Noise rock

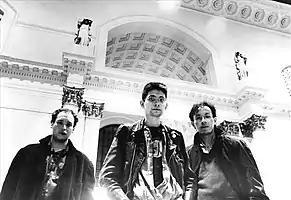
Big Black at Chicago's Union Station in 1986; left to right: Riley, Albini, and Durango.

In the 1980s, Big Black, Sonic Youth and Swans were the leading figures of noise rock with becoming Sonic Youth the first noise rock band to get signed by a major label in 1990. Other influential groups were Scratch Acid, Oxbow, Barkmarket, the Dead C and No Trend. Noise rock bands like Ruins and Bitch Magnet began drawing influences from math rock. Subsequently, Japan would also contribute with influential bands such as High Rise, Boredoms, Zeni Geva and Mainliner. Later notable bands of the noise rock scene included Cows, Brainbombs, Steve Albini's Rapeman, Season to Risk and Unsane.